Scouting in Indiana

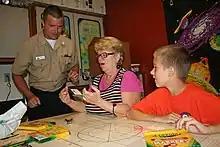
Camp Dellwood Girl Scout Camp Science Center

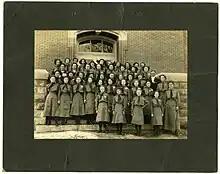
Crothersville Girl Scouts

Scouting in Indiana has a long history, from the 1910s to the present day, serving thousands of youth in programs that suit the environment in which they live.